List of birds of China

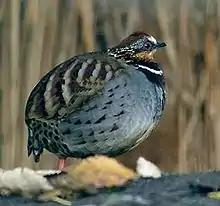
White-necklaced partridge

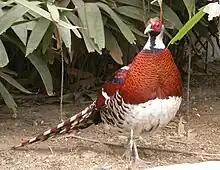
Elliot's pheasant

The Phasianidae are a family of terrestrial birds which consists of quails, partridges, snowcocks, francolins, spurfowls, tragopans, monals, pheasants, peafowls, grouse, ptarmigan, and jungle fowls. In general, they are plump (although they vary in size) and have broad, relatively short wings.